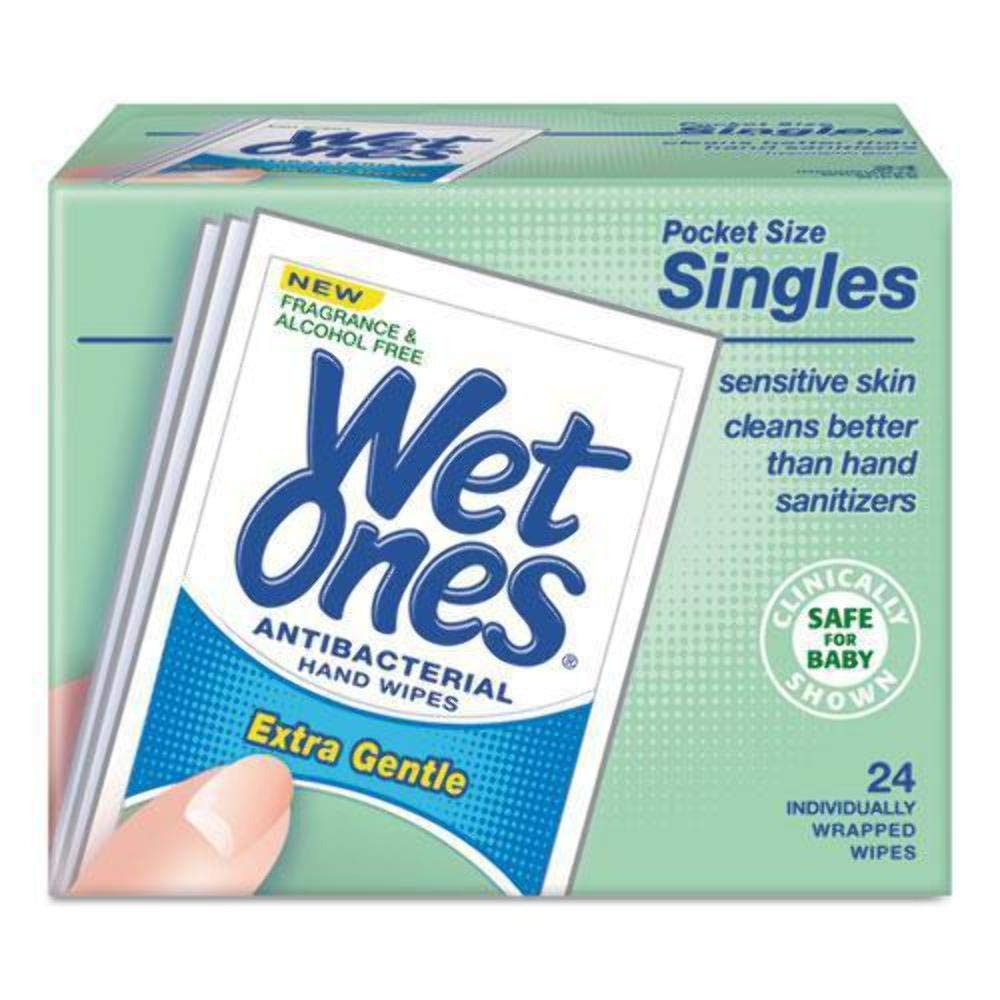
Item Name: WET ONES Sensitive Skin Hand Wipes, Singles Extra Gentle Fragrance & Alcohol Free 24 ea
Bullet Point 1: Towel/wipe_Type - Hand/Body Wet Wipe
Bullet Point 2: Application - Personal Care
Bullet Point 3: Applicable_Material - Skin
Bullet Point 4: Number_Of_Plies - 1
Bullet Point 5: Colors - White
Value: 24.0
Unit: Count

Price: 7.91